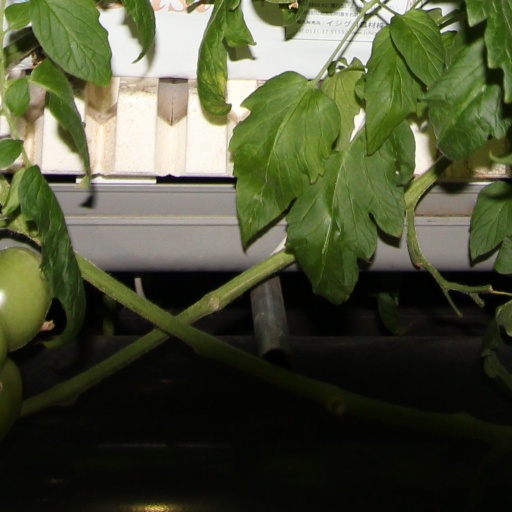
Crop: tomato